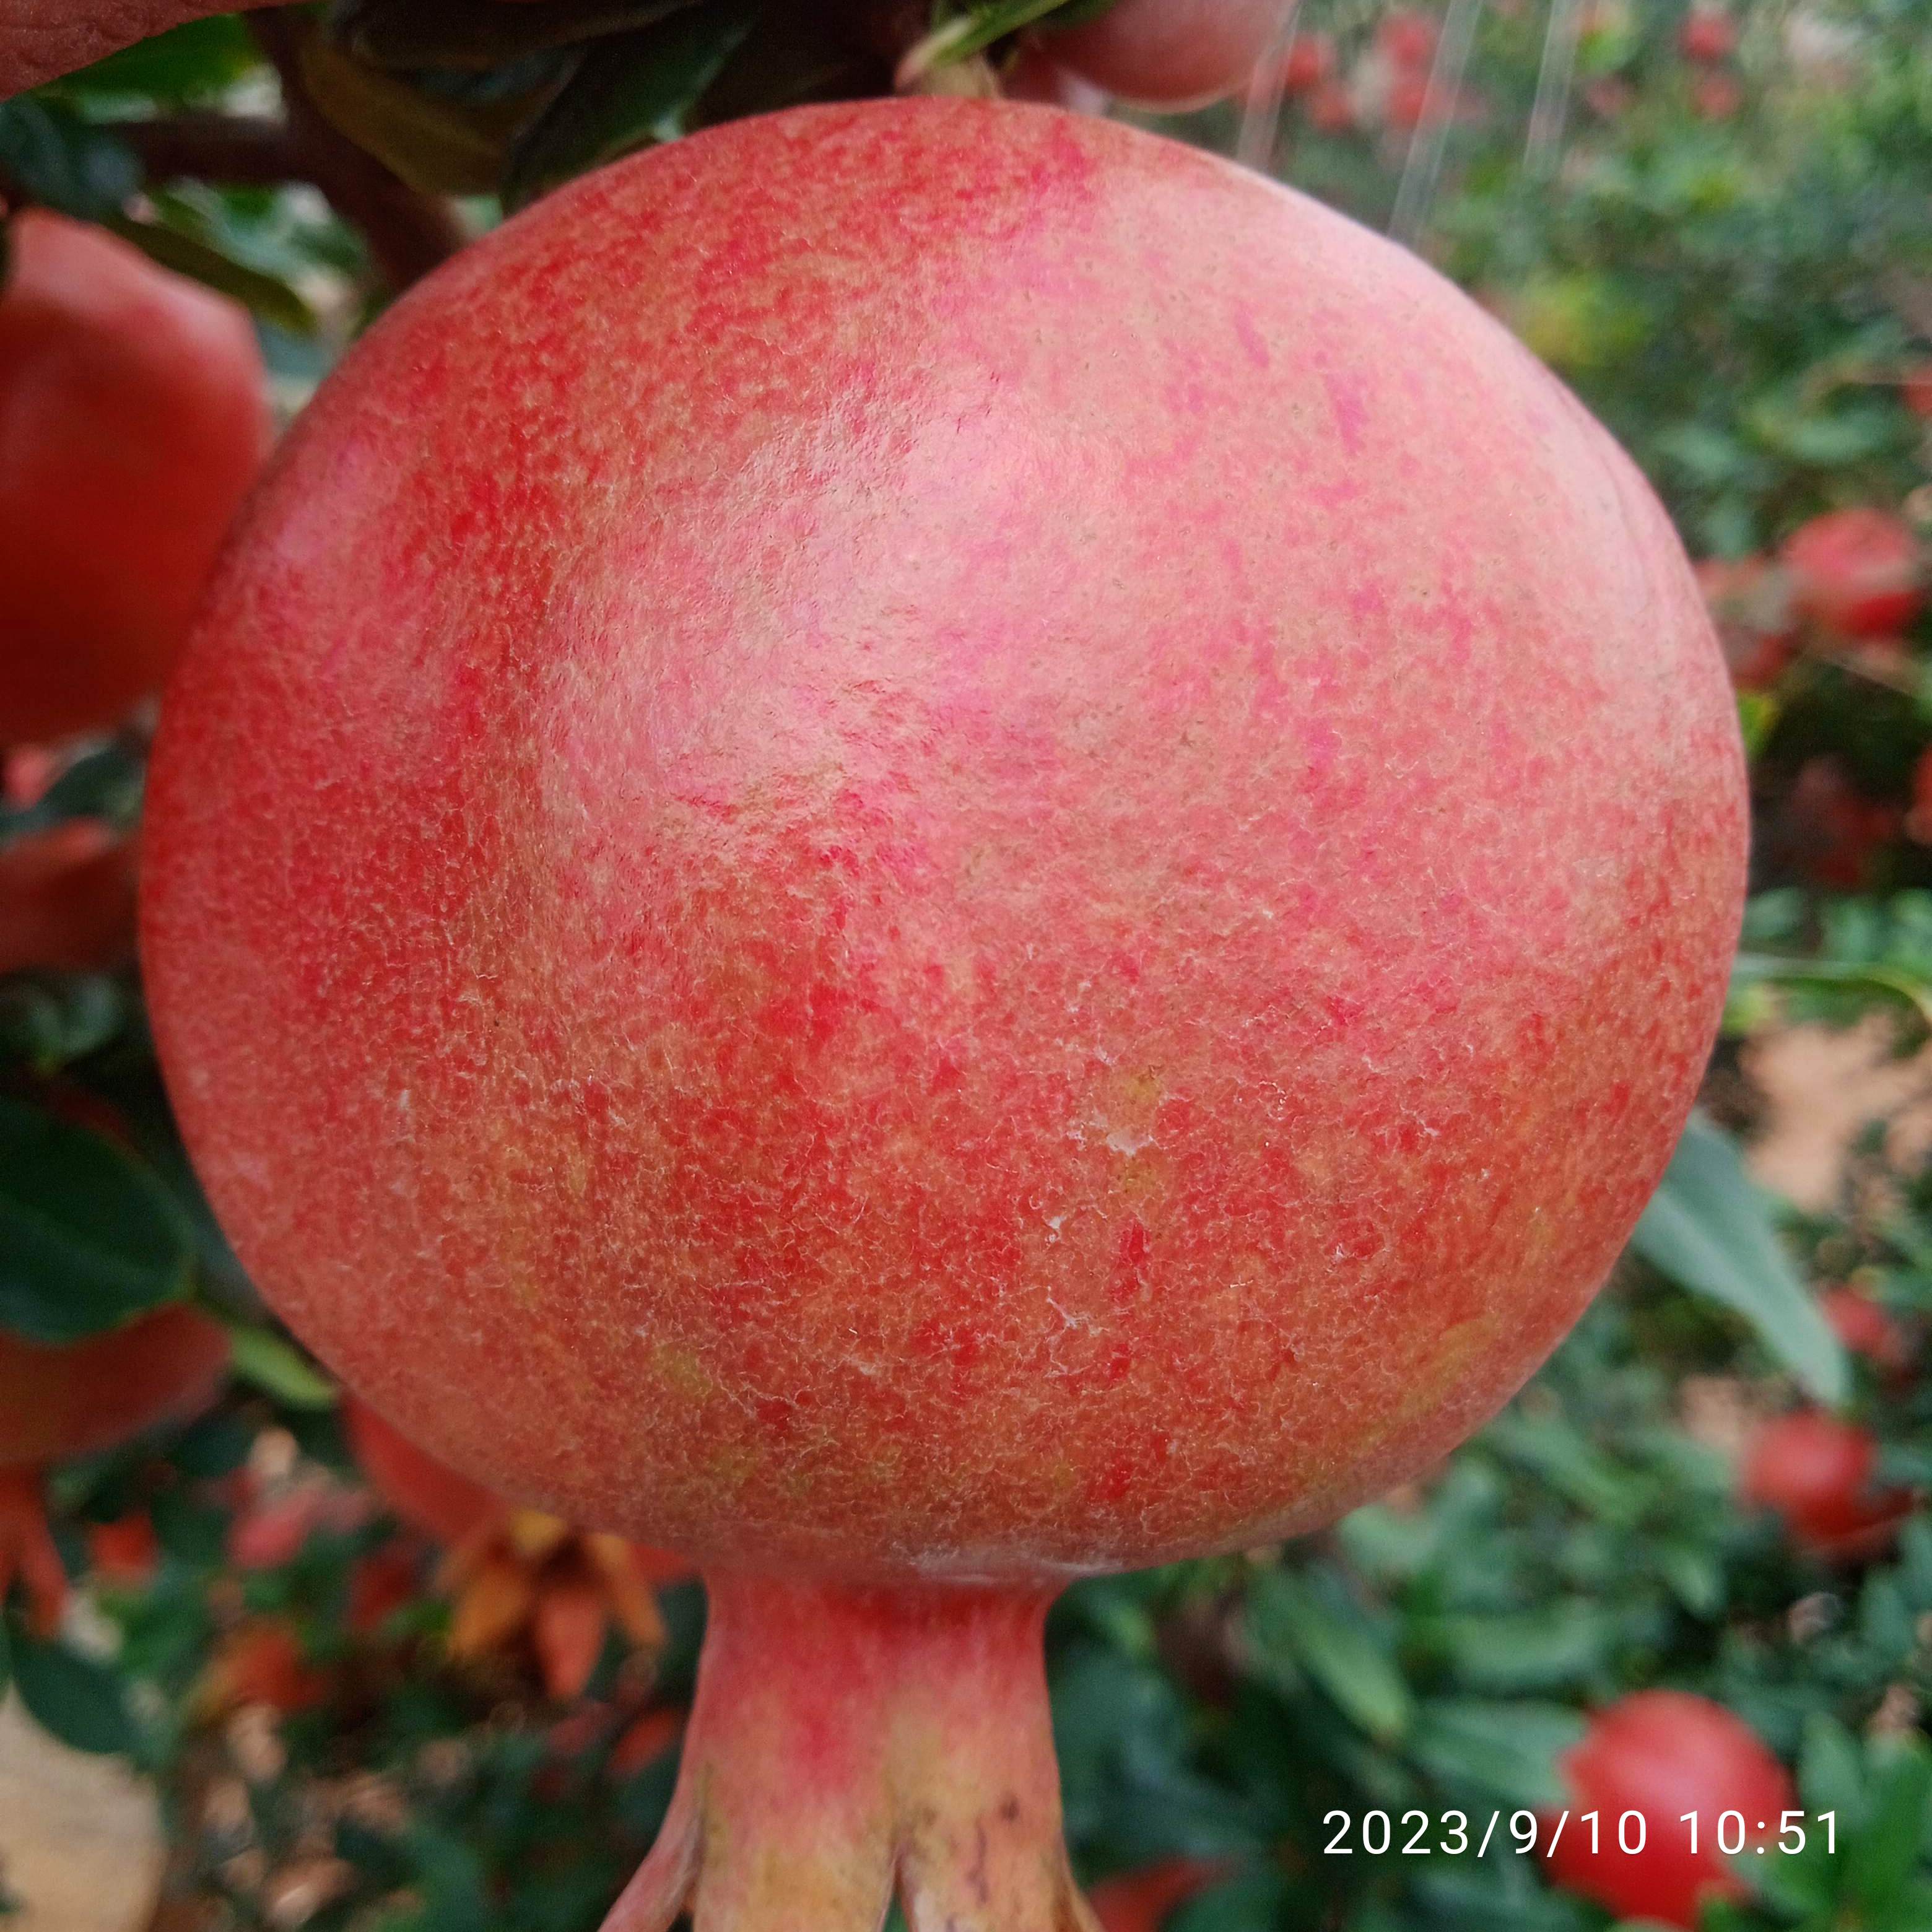
Label: Healthy